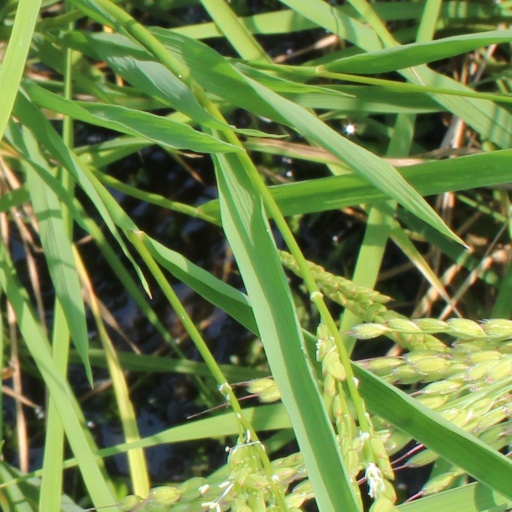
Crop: rice